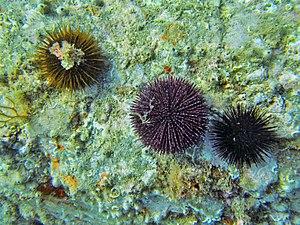
Les trois principales espèces d'oursins de Méditerranée
« Red sea urchin 'almost immortal' », BBC News, ‎ 24 novembre 2003
L'Oursin violet est un oursin de la famille des Parechinidae, que l'on trouve en Méditerranée où il est apprécié pour ses qualités gustatives, ce qui a contribué à réduire fortement sa population. Il est parfois surnommé à tort « oursin femelle ». Il peut bio accumuler certains polluants marins, et notamment des métaux lourds.
Les échinodermes forment un embranchement d'animaux marins benthiques présents à toutes les profondeurs océaniques, et dont les premières traces fossiles remontent au Cambrien.